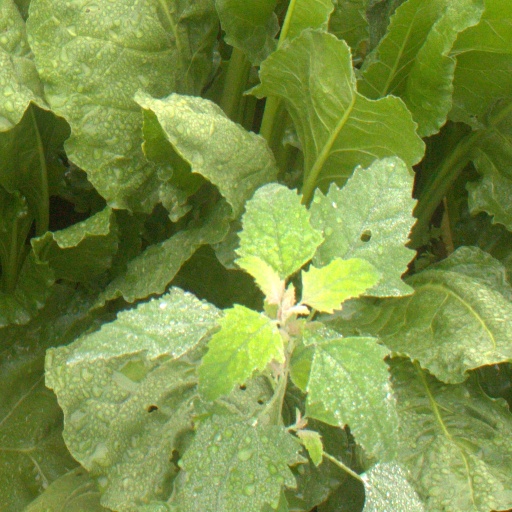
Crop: sugar beet